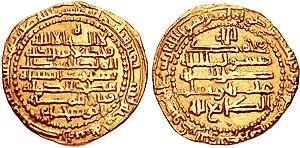
Azad o-dowleh ou ʿAdhud ad-Dawla Fannâ Khusraw est le fils aîné de Rukn ad-Dawla, émir bouyide à Ray et à Hamadan. Il est né le 24 septembre 936 à Ispahan. Il devient émir du Fars et du Kerman en 949 puis émir d'Irak en 978. Il meurt le 26 mars 983. Fannâ Khusraw, fils aîné de Rukn ad-Dawla, ne va hériter directement d'aucun des territoires conquis par son père mais il va succéder à son oncle `Imad ad-Dawla `Alî dans le Fars puis agrandir son domaine aux dépens de ses frères.